Cris Alexander

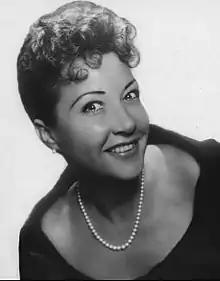
Photograph of Ethel Merman taken by Cris Alexander in 1956

Alexander also had a career as a photographer, and opened a photo studio in the late 1930s when he first moved to New York City. He was noted for his portraits of celebrities and performers, many of whom were his personal friends. He worked as chief photographer at Andy Warhol's Interview magazine, and as the official photographer for the New York City Ballet.